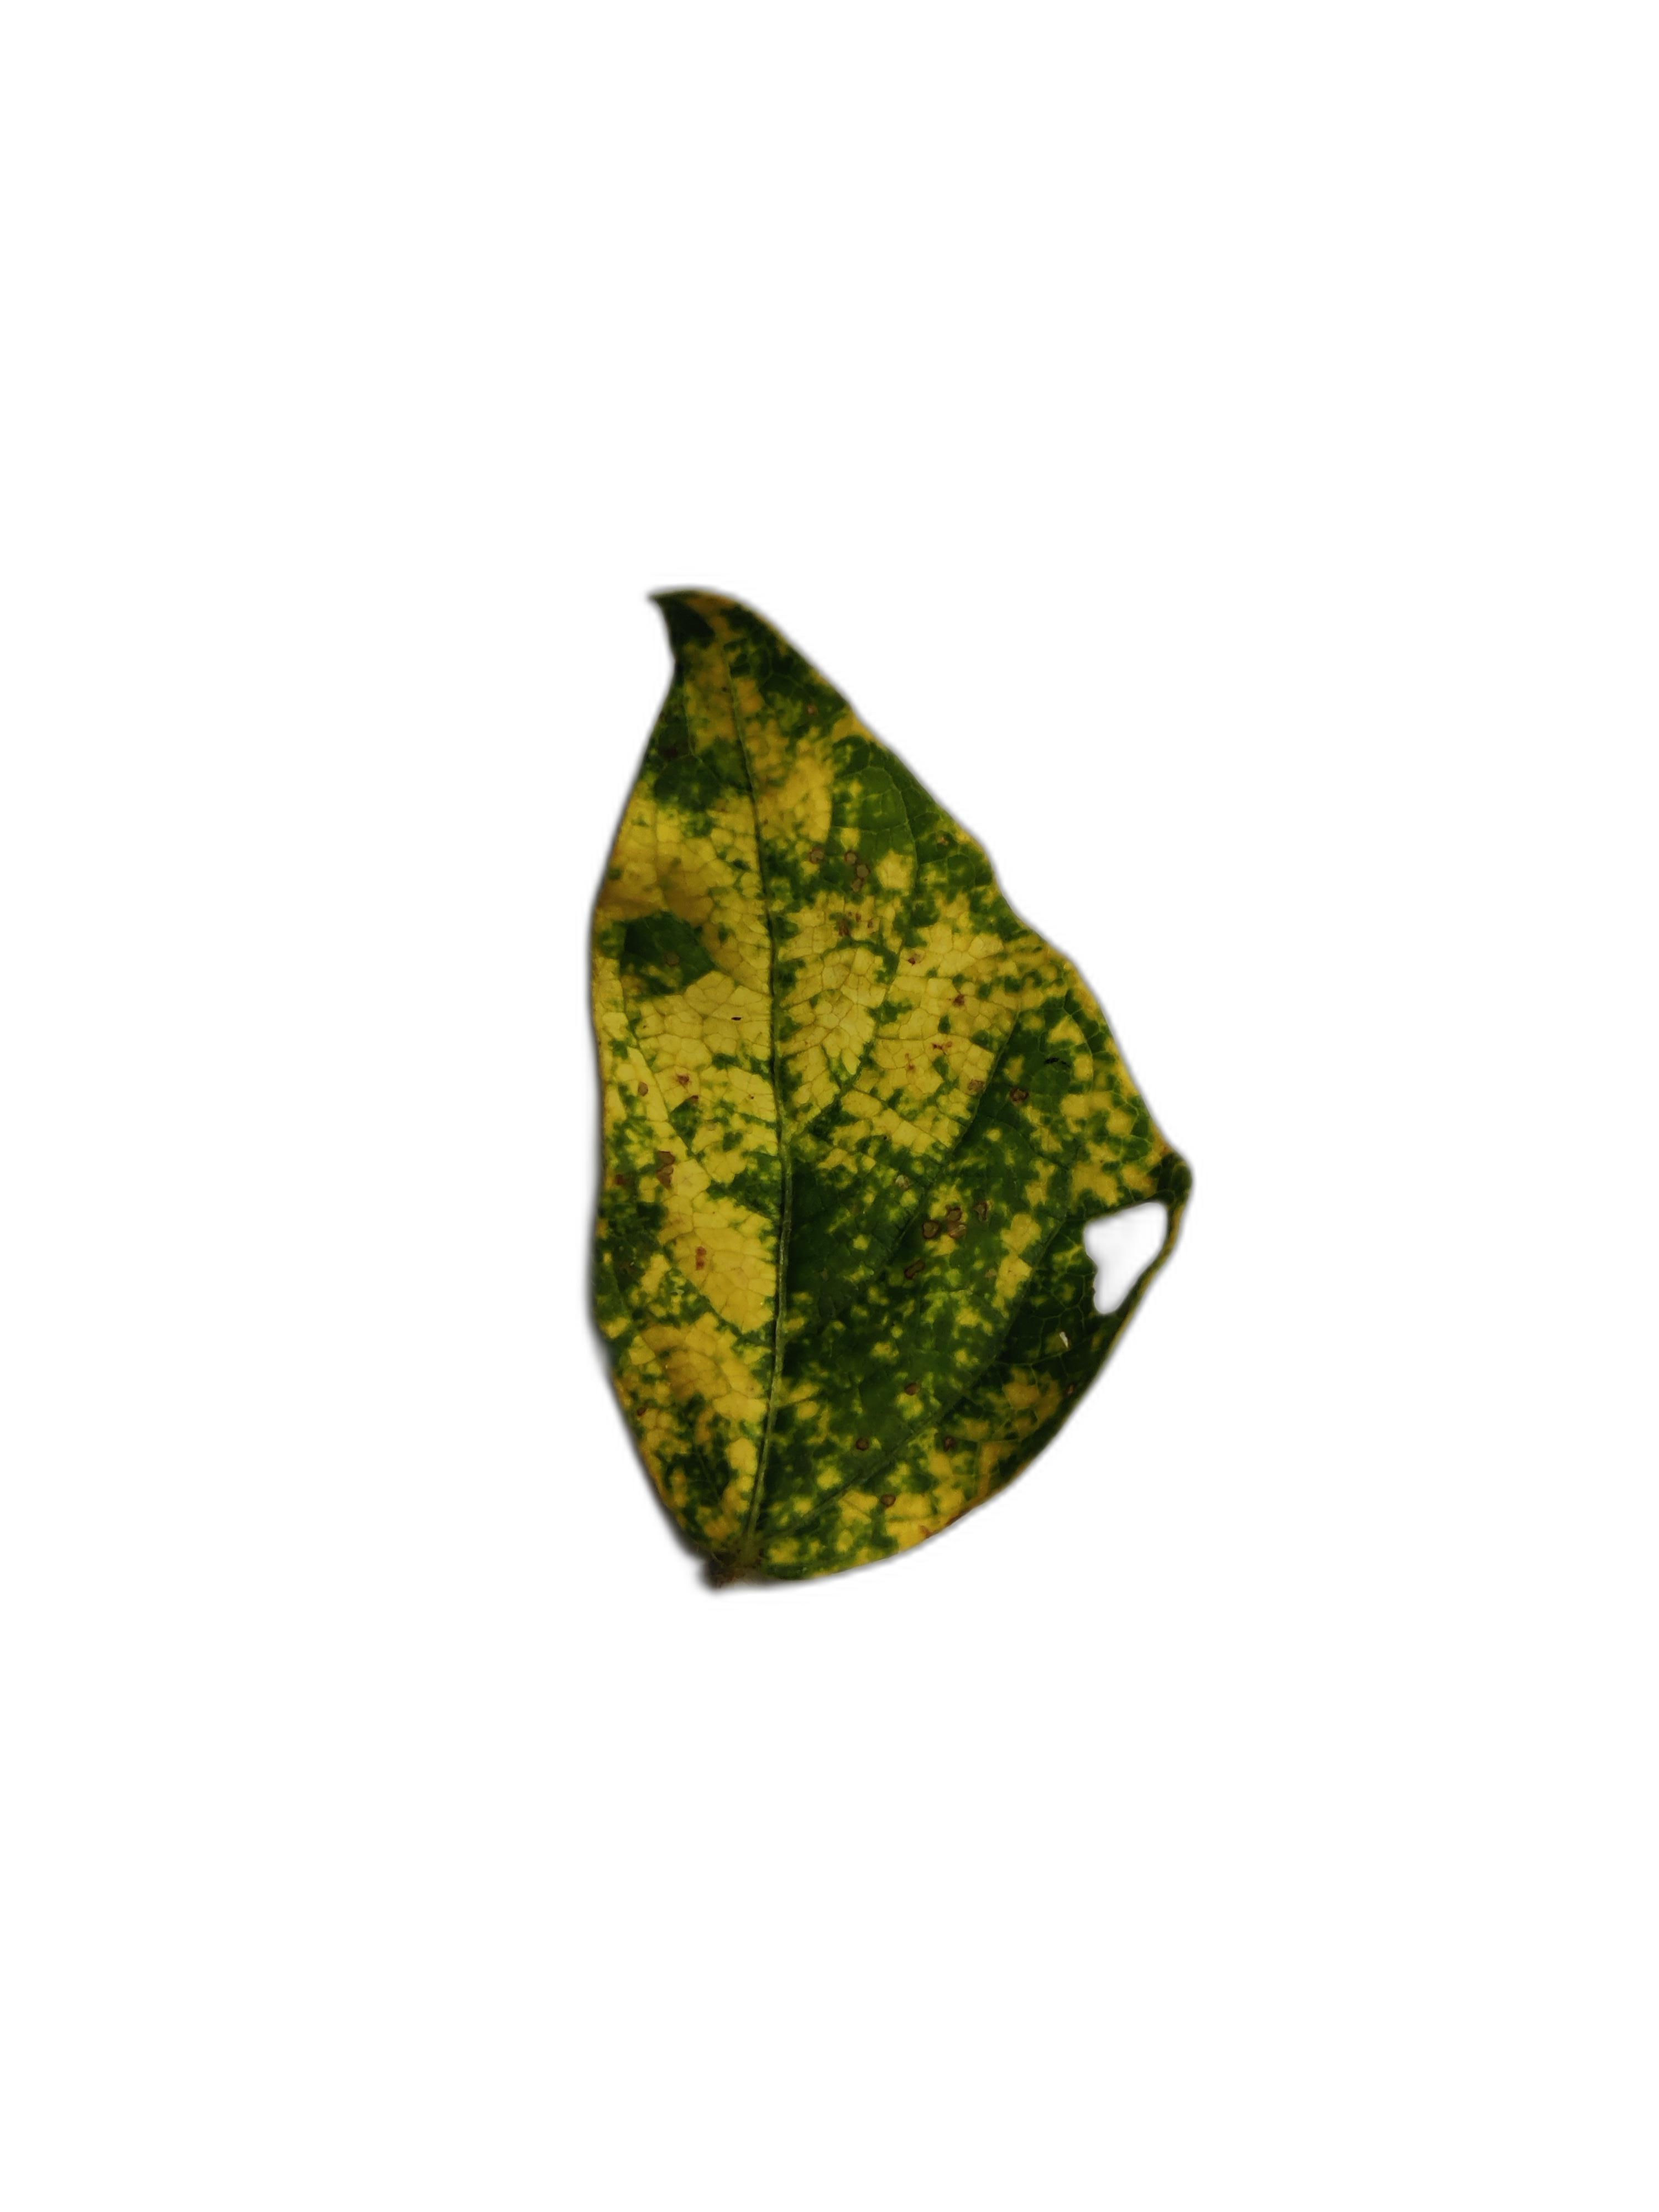
Label: Yellow Mosaic